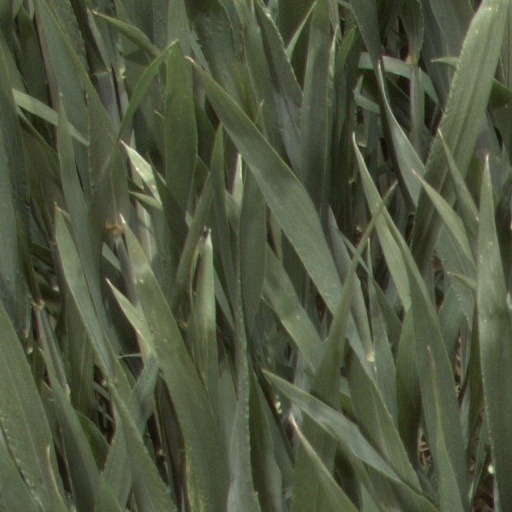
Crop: wheat